Cosima Wagner

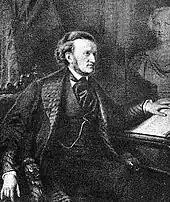
A portrait of Richard Wagner, around 1860. By 1863 he and Cosima were firmly committed to each other.

Cosima, a Parisian by upbringing, found it hard to adjust to life in Berlin, which was then a more provincial city than Paris. Her attempts to mix with local society, according to Marie zu Sayn-Wittgenstein, were handicapped by "[h]er exaggerated self-esteem and innate causticity", which alienated the men and women in her circle. At least initially, Cosima took an interest in her husband's career, encouraging him to extend his activities into composition. On one occasion she provided him with a scenario she had written for an opera based on the story of Merlin, court magician to King Arthur. However, nothing came of this project. Bülow's crowded professional schedule left Cosima alone for long periods, during which she worked for the French-language magazine "Revue germanique" as a translator and contributor. In December 1859 she was saddened by the death of her brother Daniel, at the age of twenty, after a long wasting illness. Cosima's first child, a daughter born on 12 October 1860, was named Daniela in Daniel's memory. A further, unexpected blow for Cosima fell in September 1862, when her sister Blandine, who had shared much of her upbringing, died in childbirth—she had been married to Émile Ollivier, a Parisian lawyer, since October 1857. Cosima's second daughter, born in March 1863, was named .